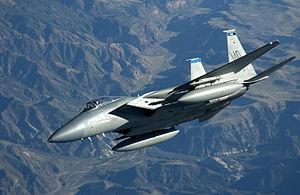
Le Nellis Air Force Range est une vaste zone militaire de 12 140 km² située entre Tonopah et Las Vegas dans le Nevada. Le territoire est bordé par la route 6 au nord, la Nevada State Route 375 au nord-est, la route 93 à l'est et la route 95 à l'ouest. Le territoire est contrôlé par la United States Air Force, il comprend 3 bases militaires aériennes et 3 aéroports privés.